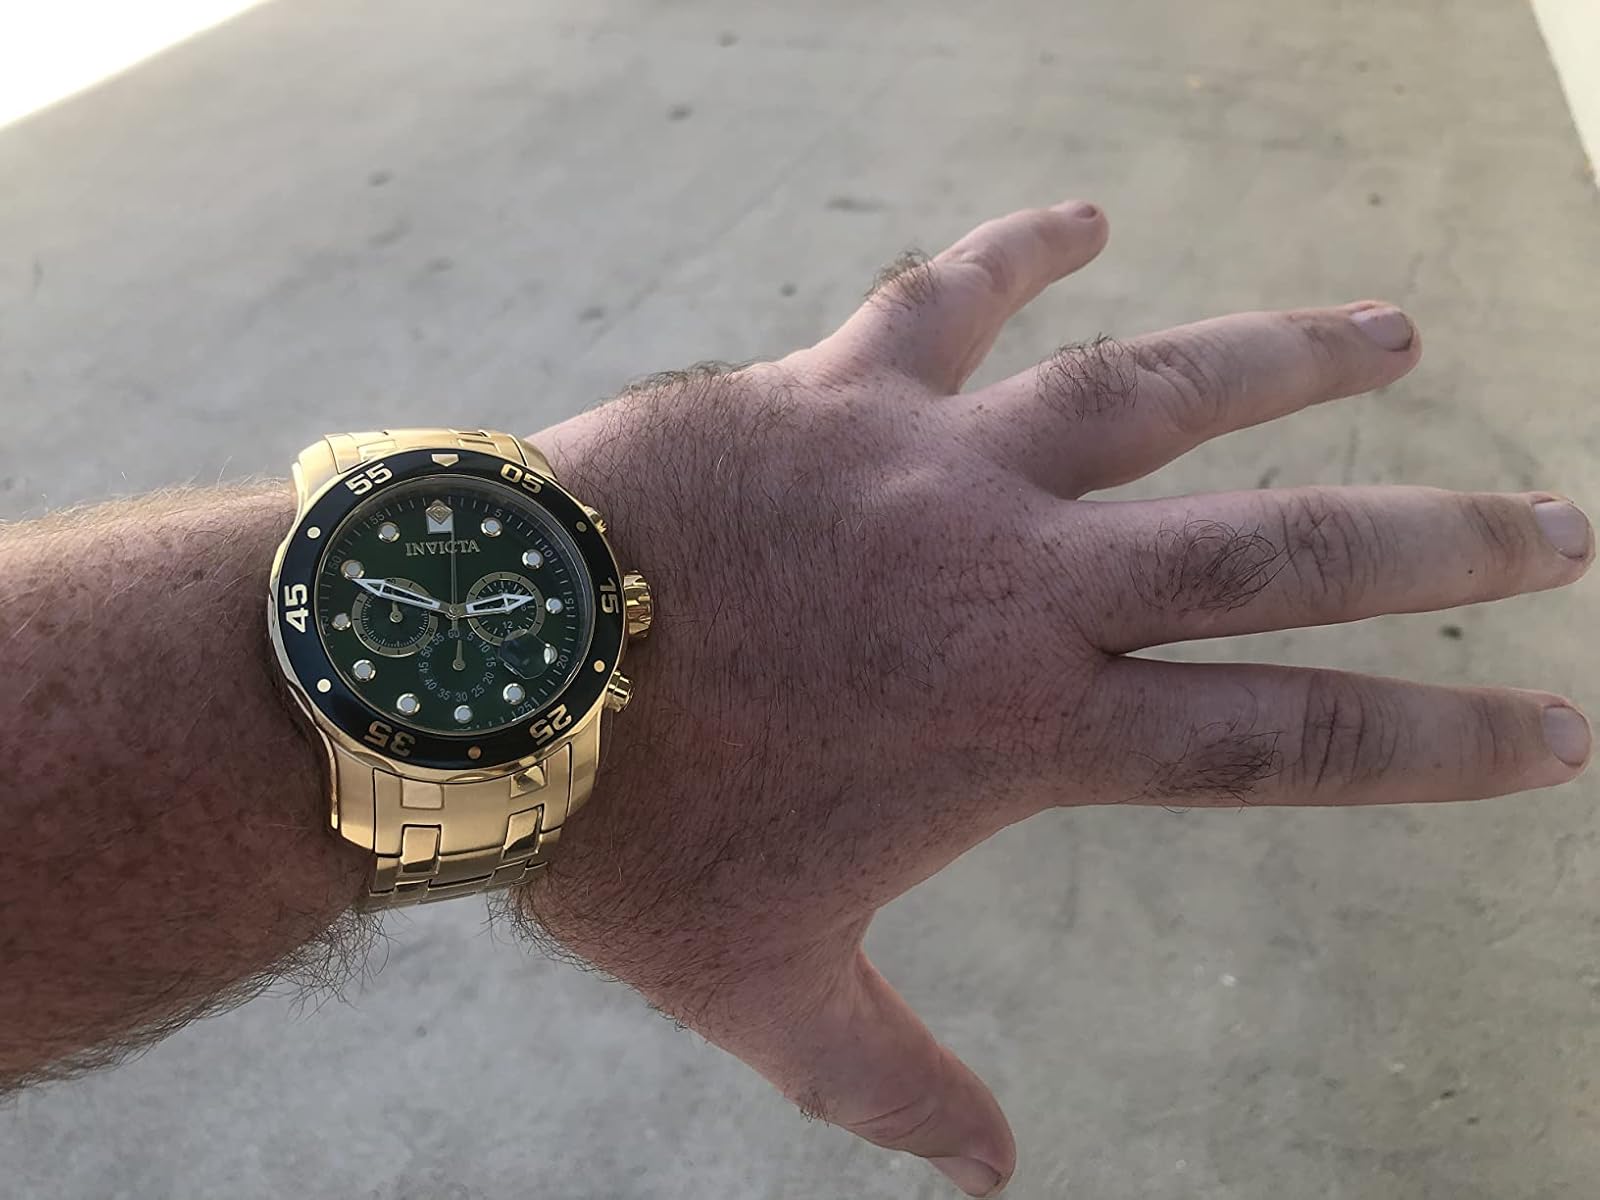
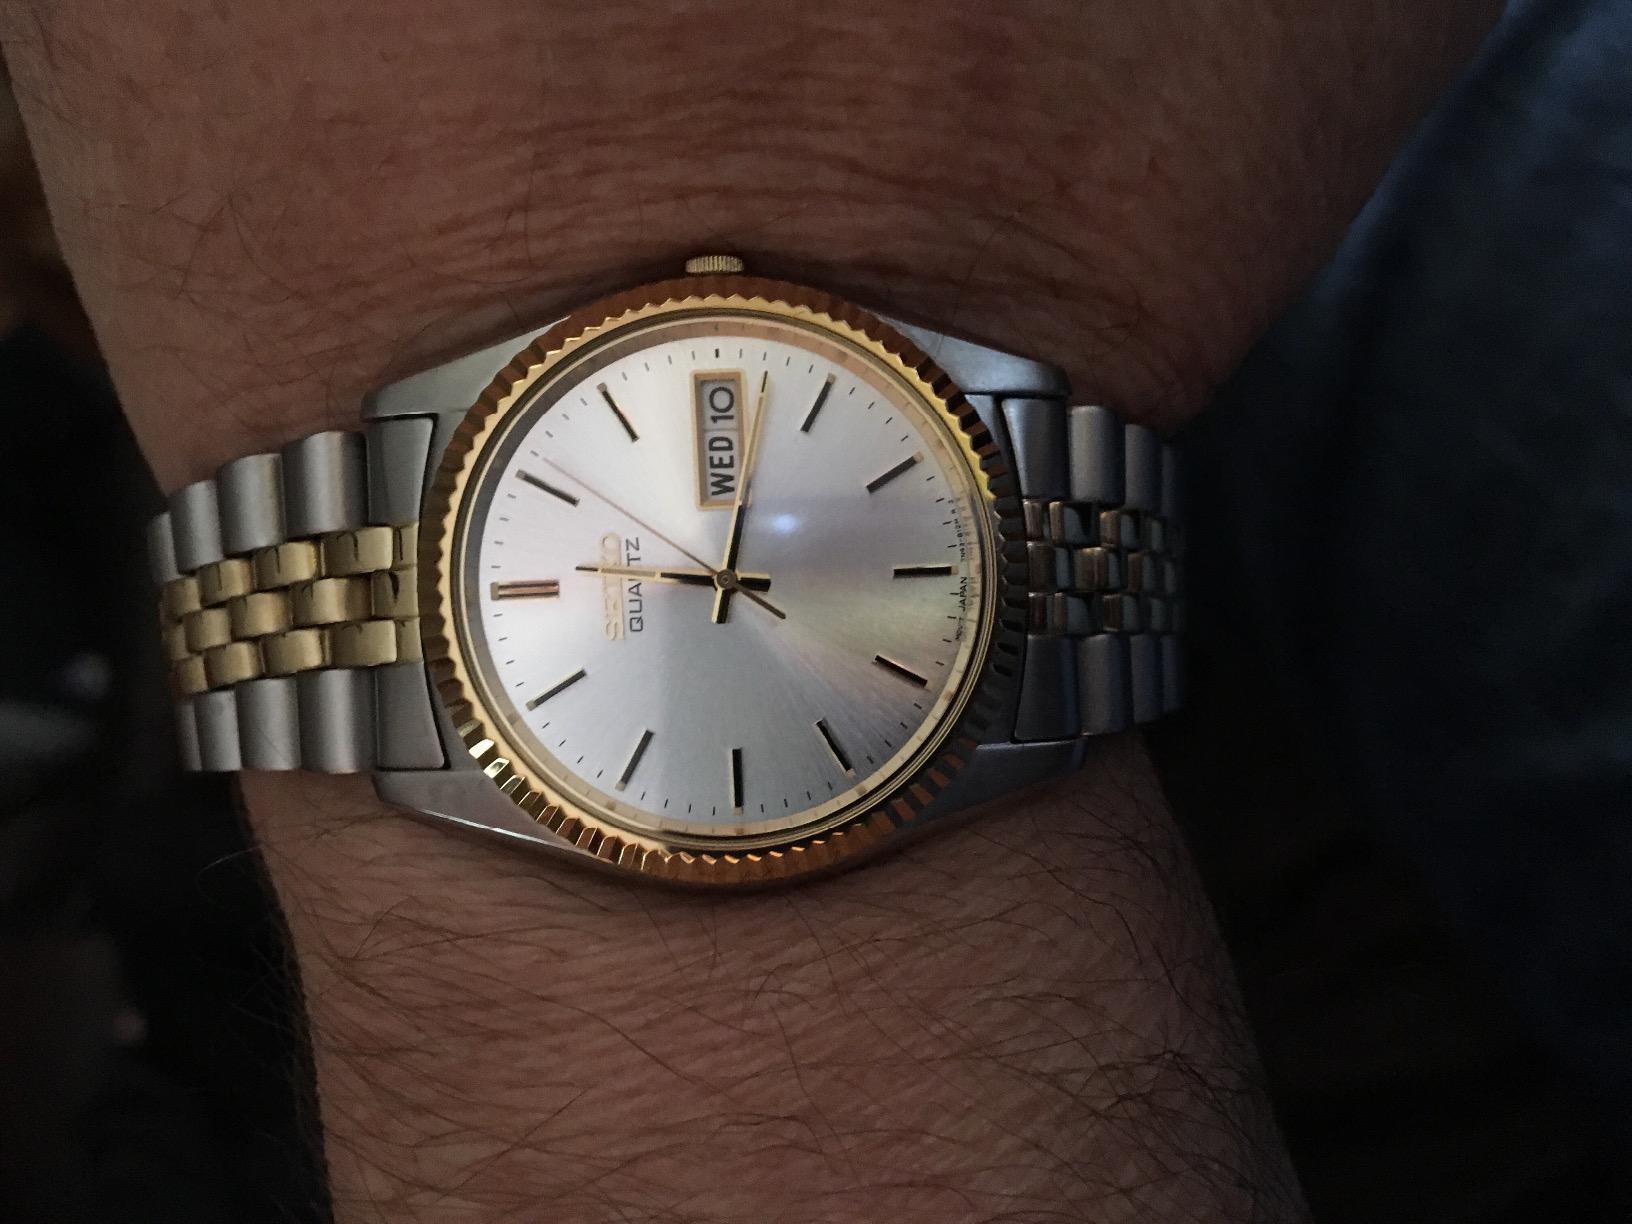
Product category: accessories_watch
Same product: no